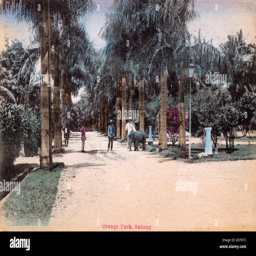
tree - lined avenue , with people and a baby elephant